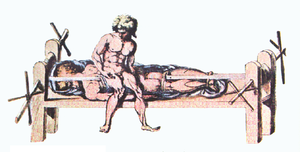
L'histoire de la médecine est la branche de l'histoire consacrée à l'étude des connaissances et des pratiques médicales et chirurgicales au cours du temps.
Le banc d'Hippocrate ou scamnum est un dispositif inventé par Hippocrate qui utilisait la tension pour aider à remettre les os en place et réduire les fractures. Il préfigure les dispositifs de traction utilisés en orthopédie moderne ainsi que des chevalets utilisés comme instruments de torture.
Hippocrate de Cos, né vers 460 avant J.-C. sur l’île de Cos et mort en 377 av. J.-C. à Larissa, est un médecin grec du siècle de Périclès, mais aussi philosophe, considéré traditionnellement comme le « père de la médecine ».